Bertrand Russell

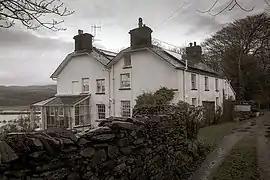
Plas Penrhyn in Penrhyndeudraeth

Russell's lover Dora Black, a British author, feminist and socialist campaigner, visited Soviet Russia independently at the same time; in contrast to his reaction, she was enthusiastic about the Bolshevik revolution.